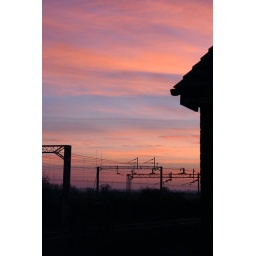
red sky in the morning.....